2019–20 Championship League

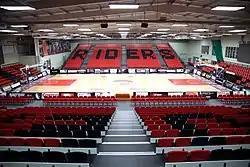
The event took place at the Morningside Arena in Leicester (shown setup for basketball).

The Championship League was a professional snooker event that took place between 7 October 2019 to 5 March 2020 at the Morningside Arena in Leicester, England. All matches were the best of 5 , and played as a round-robin, with seven groups consisting of seven players. From each group the top four players qualified for a knockout round, the winner of which qualified for an eighth "winners group". The lowest two players of each group are eliminated and the remaining four move to the next group, where they are joined by three more participants.